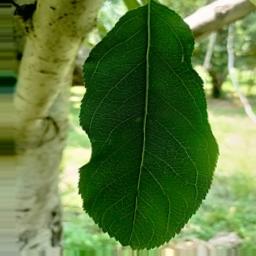
Label: Healthy